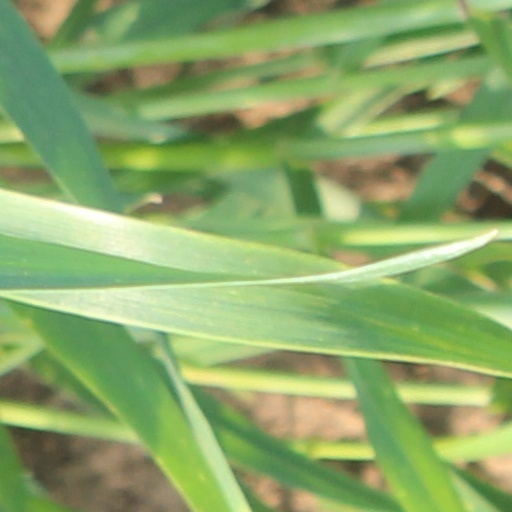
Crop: wheat